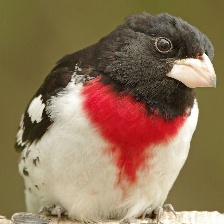
Species: ROSE BREASTED GROSBEAK
Scientific name: PHEUCTICUS LUDOVICIANUS